Race Across America

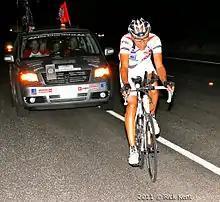
Participants expect to ride nearly around the clock. The leaders will sleep only around an hour per day.

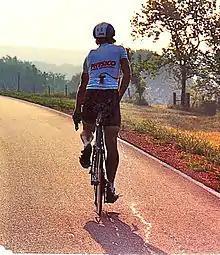
Competitors don't stop unless absolutely necessary even when nature calls.

The race has been held in many different divisions over the years. In 2008, for example, these were: